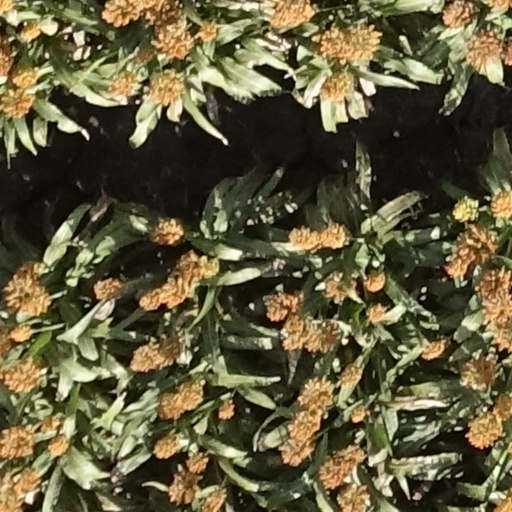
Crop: sorghum